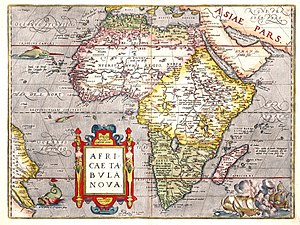
Afrika / Historie
Afrika, kort 1570
Afrika er den næststørste verdensdel med et areal på 30,3 millioner km²; det er 20% af landmasserne på Jorden. Afrika er 8000 km fra nord til syd med ækvator omtrent på midten og med hav hele vejen rundt bortset fra ved Suez-kanalen i Egypten. Klimaet er tropisk omkring ækvator, og subtropisk længst mod nord og syd. Middeltemperaturen er derfor høj over hele kontinentet, men nedbørsmængde og mønster varierer meget fra regnskov til ørkenområder, fra kyst til indland, fra nord til syd. I 2016 blev Afrikas samlede befolkningstal anslået til 1,2 milliarder, dvs. 16 % af verdens befolkning. Verdensdelen har flere stater end noget andet kontinent, med sine 48 kontinentale stater og seks østater.